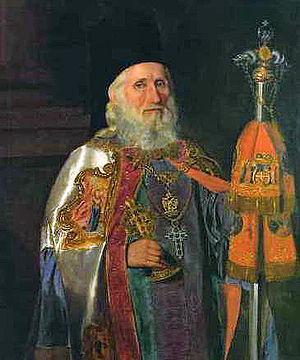
Le musée de Voïvodine est un musée situé à Novi Sad, la capitale de la province autonome de Voïvodine, en Serbie. Créé en 1847 à Pest, il présente des collections d'archéologie, d'histoire et d'ethnologie. Le bâtiment principal dans lequel il est installé, 35 rue Dunavska, est inscrit sur la liste des monuments culturels protégés de Serbie.
Le musée de la ville de Novi Sad est un musée situé dans la province autonome de Voïvodine, en Serbie. Créé en 1954, il présente des collections archéologiques, historiques, ethnologiques et artistiques réparties dans les villes de Novi Sad, Petrovaradin, Sremska Kamenica et Sremski Karlovci.
La Voïvodine de Serbie était une province serbe, autonome au sein de l'empire d'Autriche-Hongrie. Proclamée au cours de la révolution de 1848, elle exista jusqu'en 1849. Elle devint alors une nouvelle province appelée Voïvodat de Serbie et du Banat de Tamiš.
L'éparchie de Dalmatie est une circonscription de l'Église orthodoxe serbe. Elle a son siège à Šibenik en Croatie et, en 2016, elle a à sa tête l'évêque Fotije.
Josif Rajačić en serbe cyrillique Јосиф Рајачић. Il fut métropolite de Karlovac puis patriarche des Serbes dans les confins militaires et administrateur de la Voïvodine au nom de l'empereur.